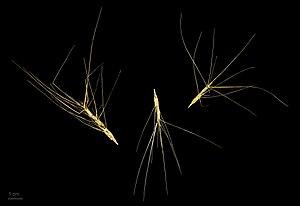
Aegilops triuncialis, ou égilope à 3 arêtes, est une espèce végétale de la famille des graminées.